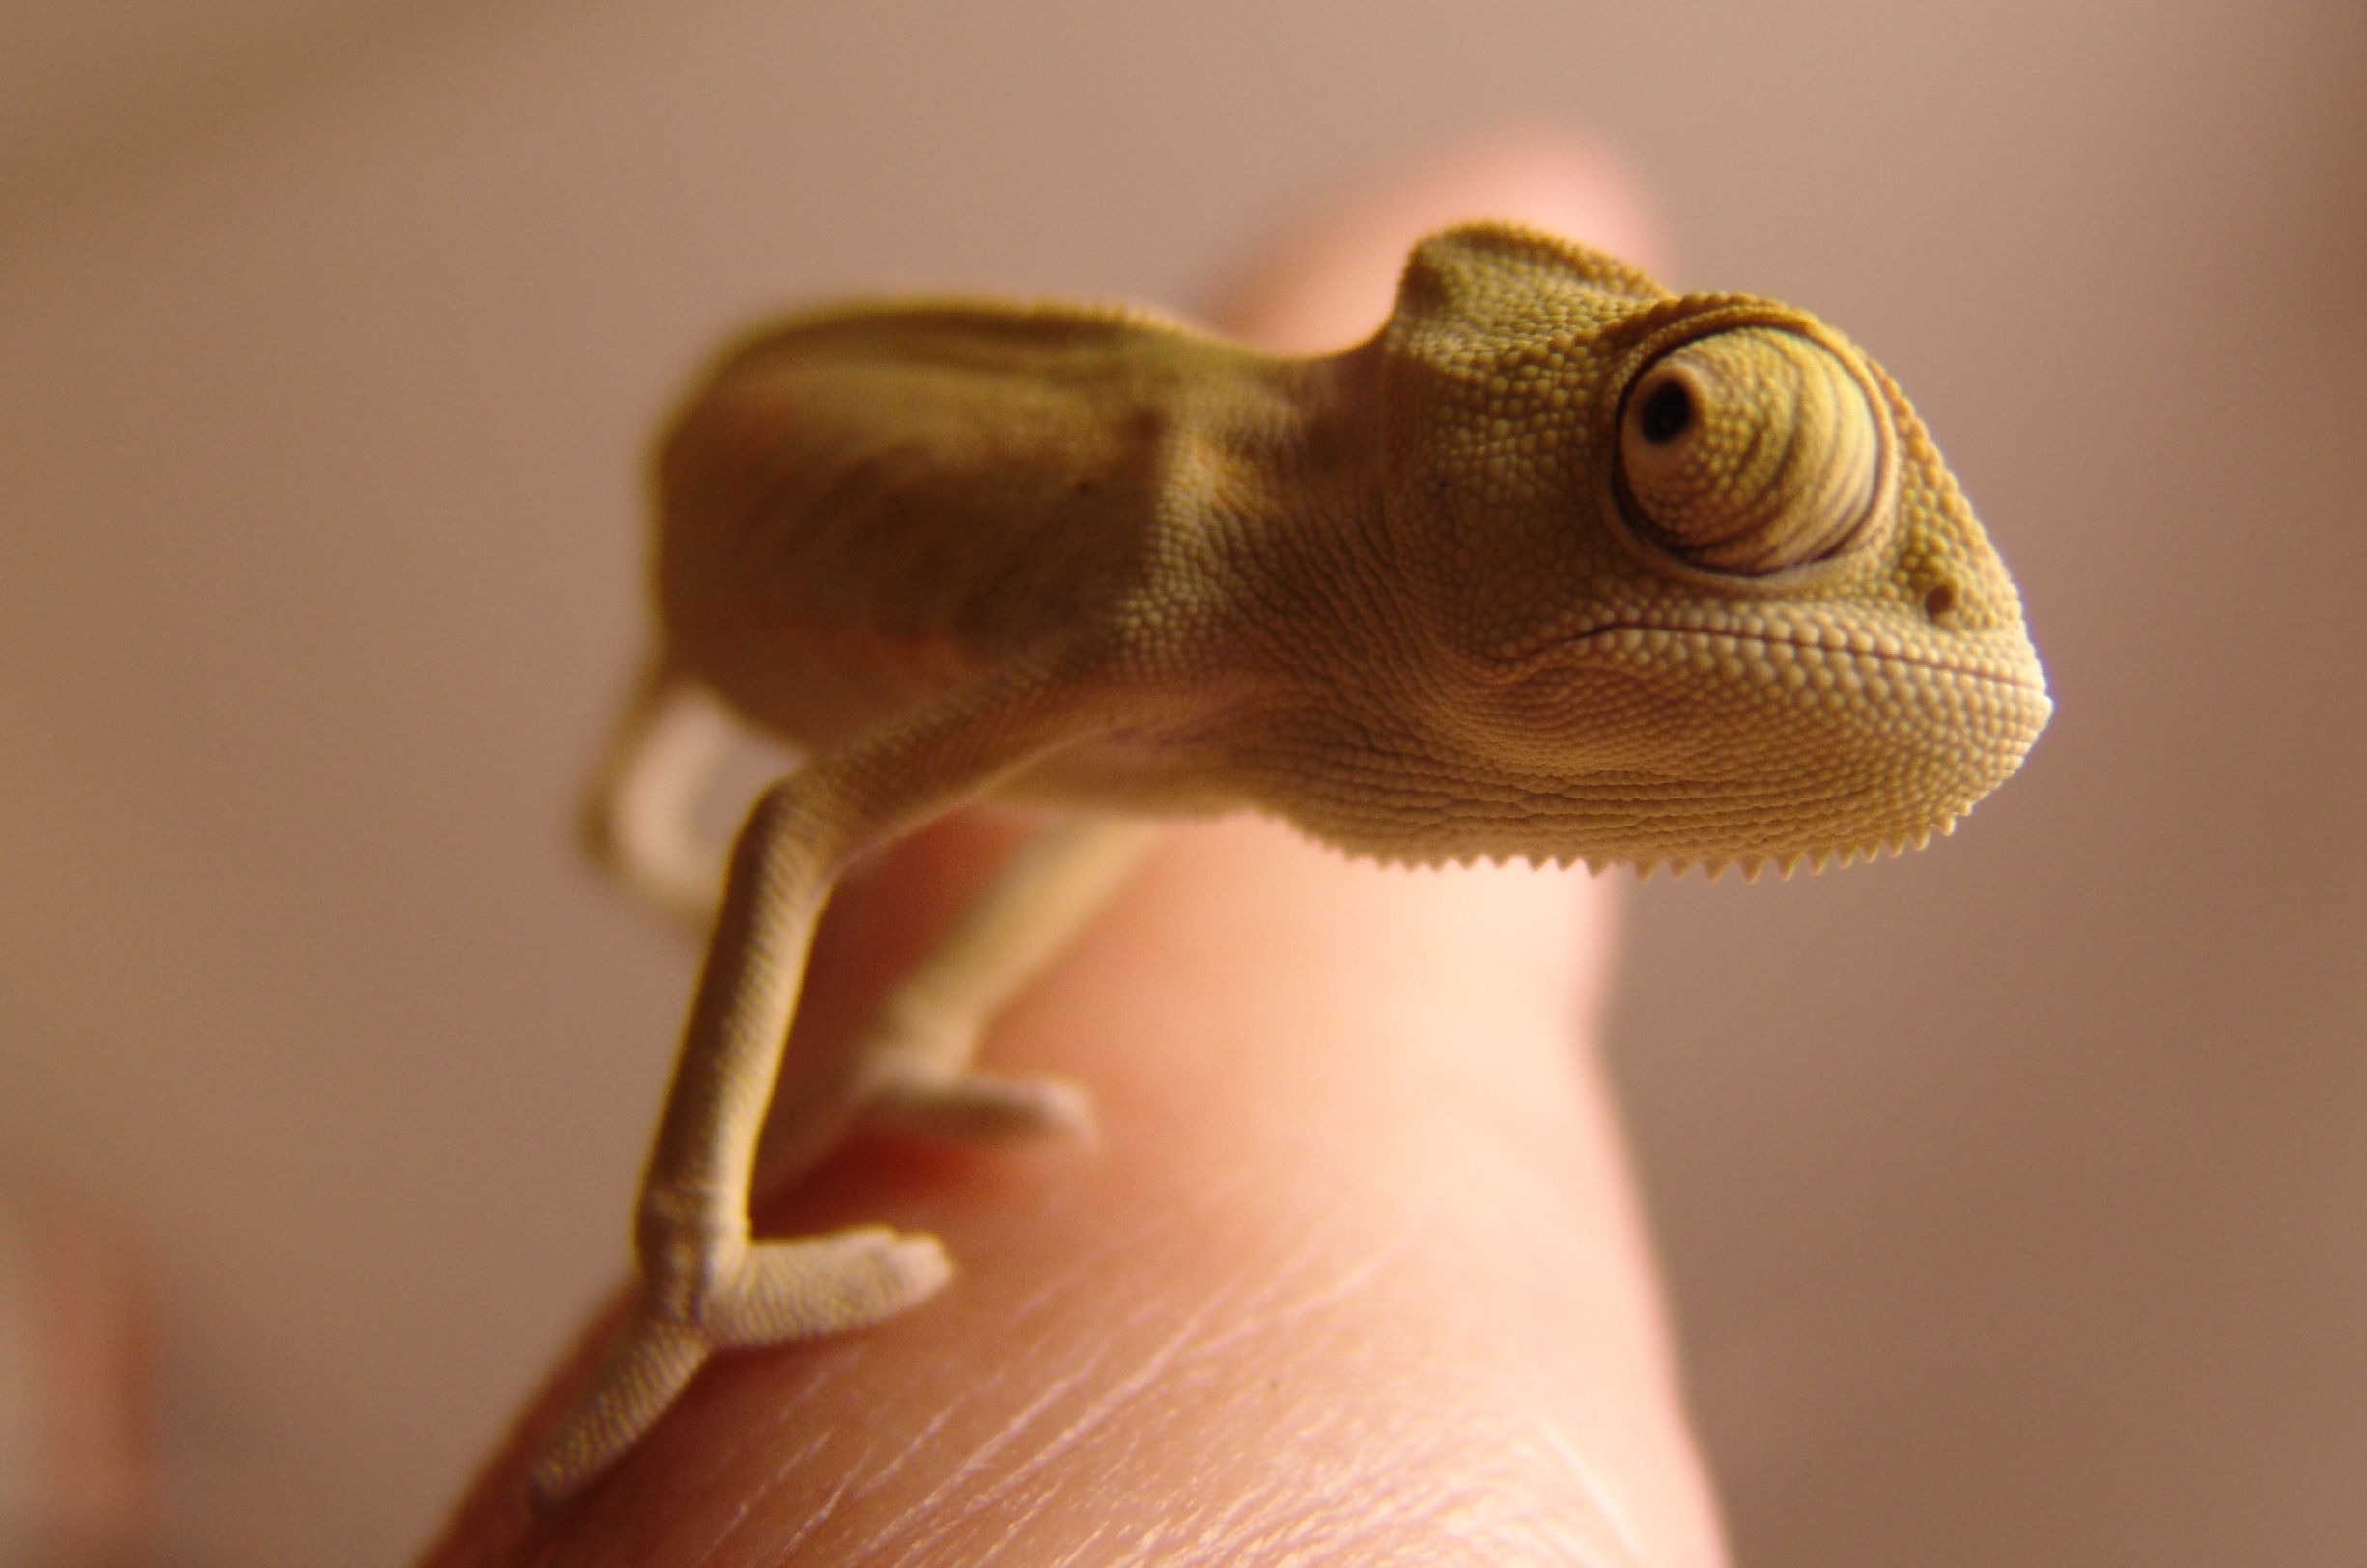
hand, photography, green, reptile, close, fauna, lizard, gecko, close up, chameleon, vertebrate, macro photography, agamidae, terrarium animals, yemen chameleon, scaled reptile